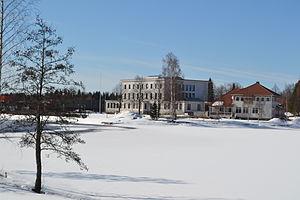
Les Musées d'art Serlachius Gustaf et Gösta sont deux musées d'art situés à Mänttä, Mänttä-Vilppula en Finlande.